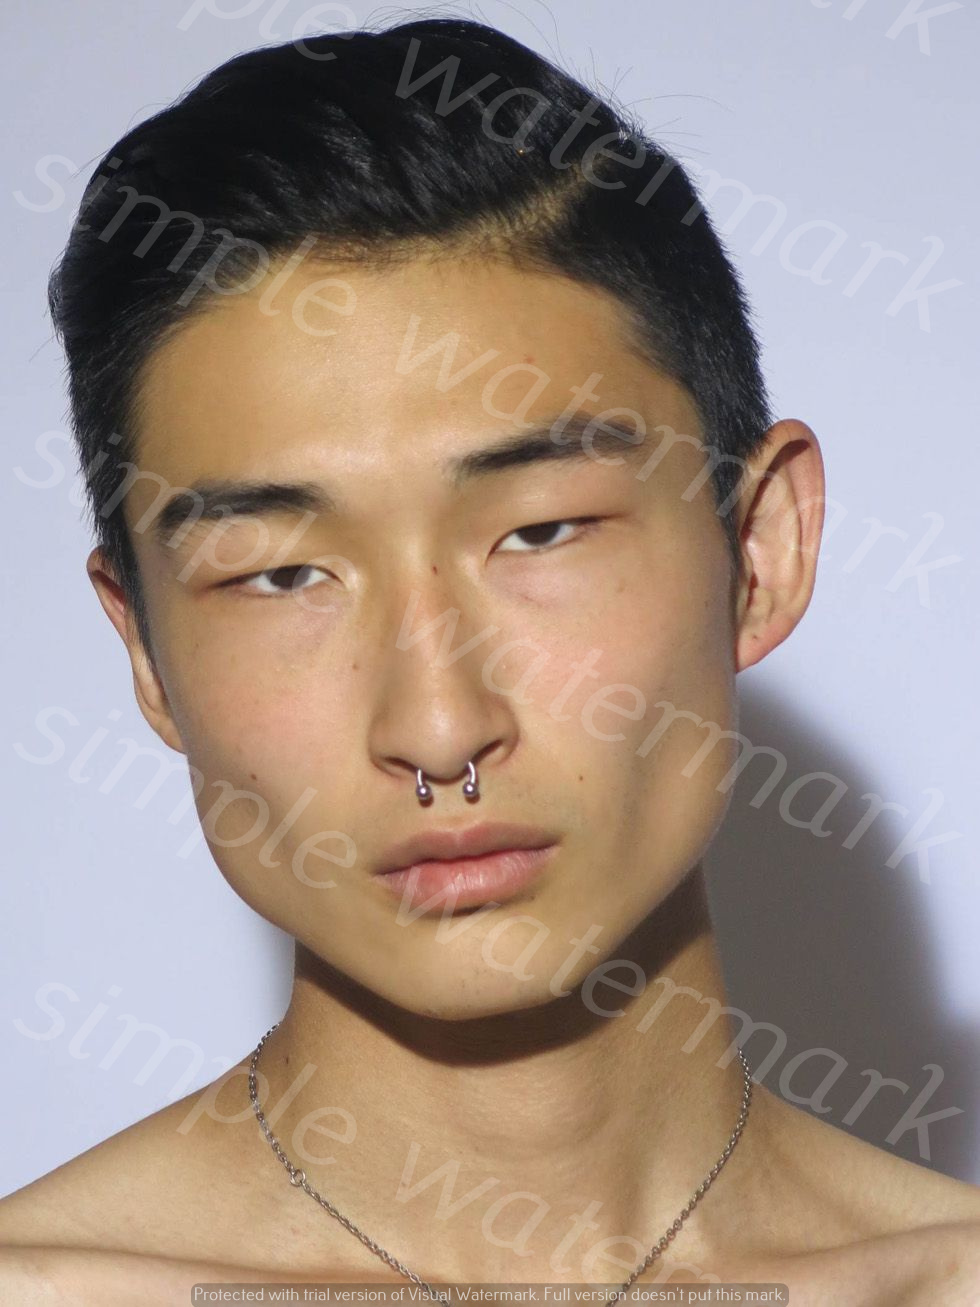
Label: Watermark